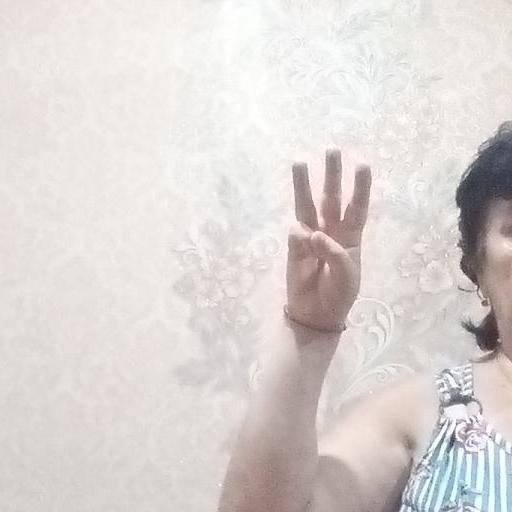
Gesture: three